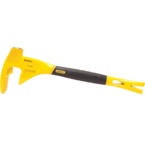
STANLEY® FATMAX® FuBar® Functional Utility Bar – 18"
Item #: KP439336 Manufacturer: Stanley Mfg #: 55-099 Technical Specifications: •Brand Name: Stanley •Model Number: 55-099 Description: Shipping Info: •Actual Weight - 4.2500 •Dimensions - Height: 2.40 Length: 18.2 Width: 6.50
Brand: ET02
Category: Hardware > Tool Accessories > Wedge Tools